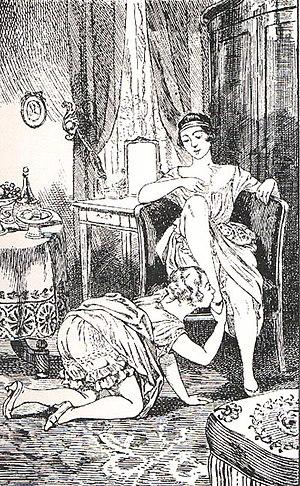
Dessins de Martin van Maële. Illustration de l'ouvrage de Pierre Mac Orlan La Comtesse au fouet, Jean Fort, coll, Paris, 1926.
Le fétichisme du pied est une paraphilie caractérisée par un désir et une excitation sexuelle pour les pieds parfois à l'exclusion de tout le reste. Au sens populaire du terme, le fétichisme du pied est l'amour du pied, sans que cela revête un caractère d'exclusivité, et ne diffère en rien du fétichisme des seins ou de celui des fesses qui sont les fétichismes les plus courants, c'est-à-dire les parties du corps qui sont les plus désirées dans les relations sexuelles. Plusieurs éléments tels que l'odeur, le contact et la vue du pied peuvent provoquer l'excitation. Cependant, comme pour tout type de fétichisme sexuel, il peut négativement influencer la vie quotidienne de l'individu concerné. Dans ce cas, des traitements comportementaux ou médicamenteux s'avèrent nécessaires pour réduire ou effacer l'impact négatif.
Le fétichisme sexuel est une excitation sexuelle causée par un contact visuel et/ou physique d'un objet, d'une partie du corps spécifique ou d'une situation.